Vladimir Menshov

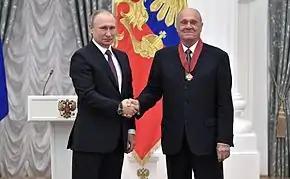
President Vladimir Putin awards the 2nd Degree Order "For Merit to the Fatherland" to Menshov on 24 May 2017

Vladimir Menshov – Honored Artist of the RSFSR (1984), People's Artist of Russia (1989), winner of the State Prizes of the RSFSR (1978, for the film "Rally") and the USSR (1981, for the film "Moscow Does not Believe in Tears").